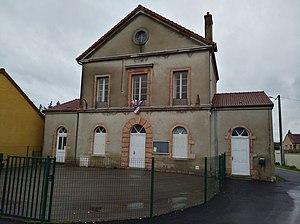
Billey (Côte-d'Or, France) en janvier 2018.